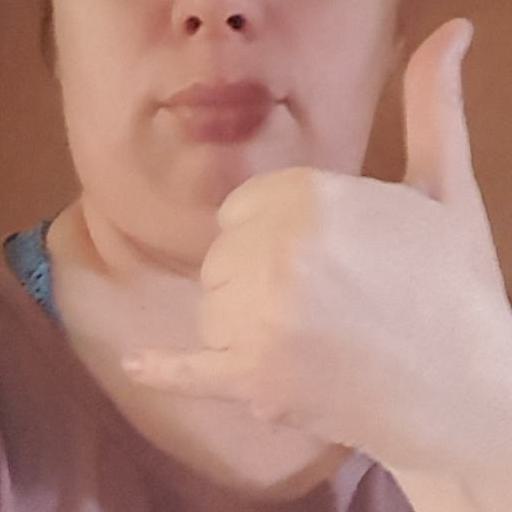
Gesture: call